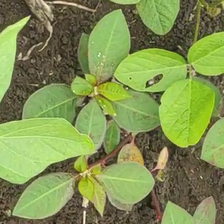
Weed species: Moti_dudhi(Euphorbia_geneculata_L)